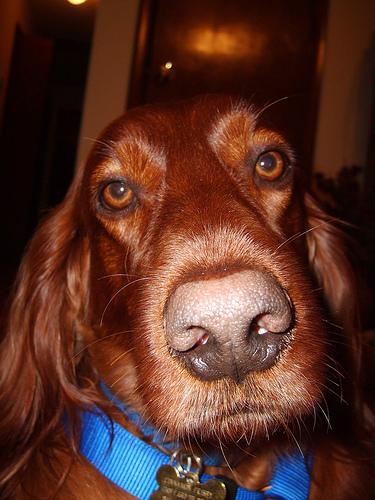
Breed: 207-n000011-Irish_setter